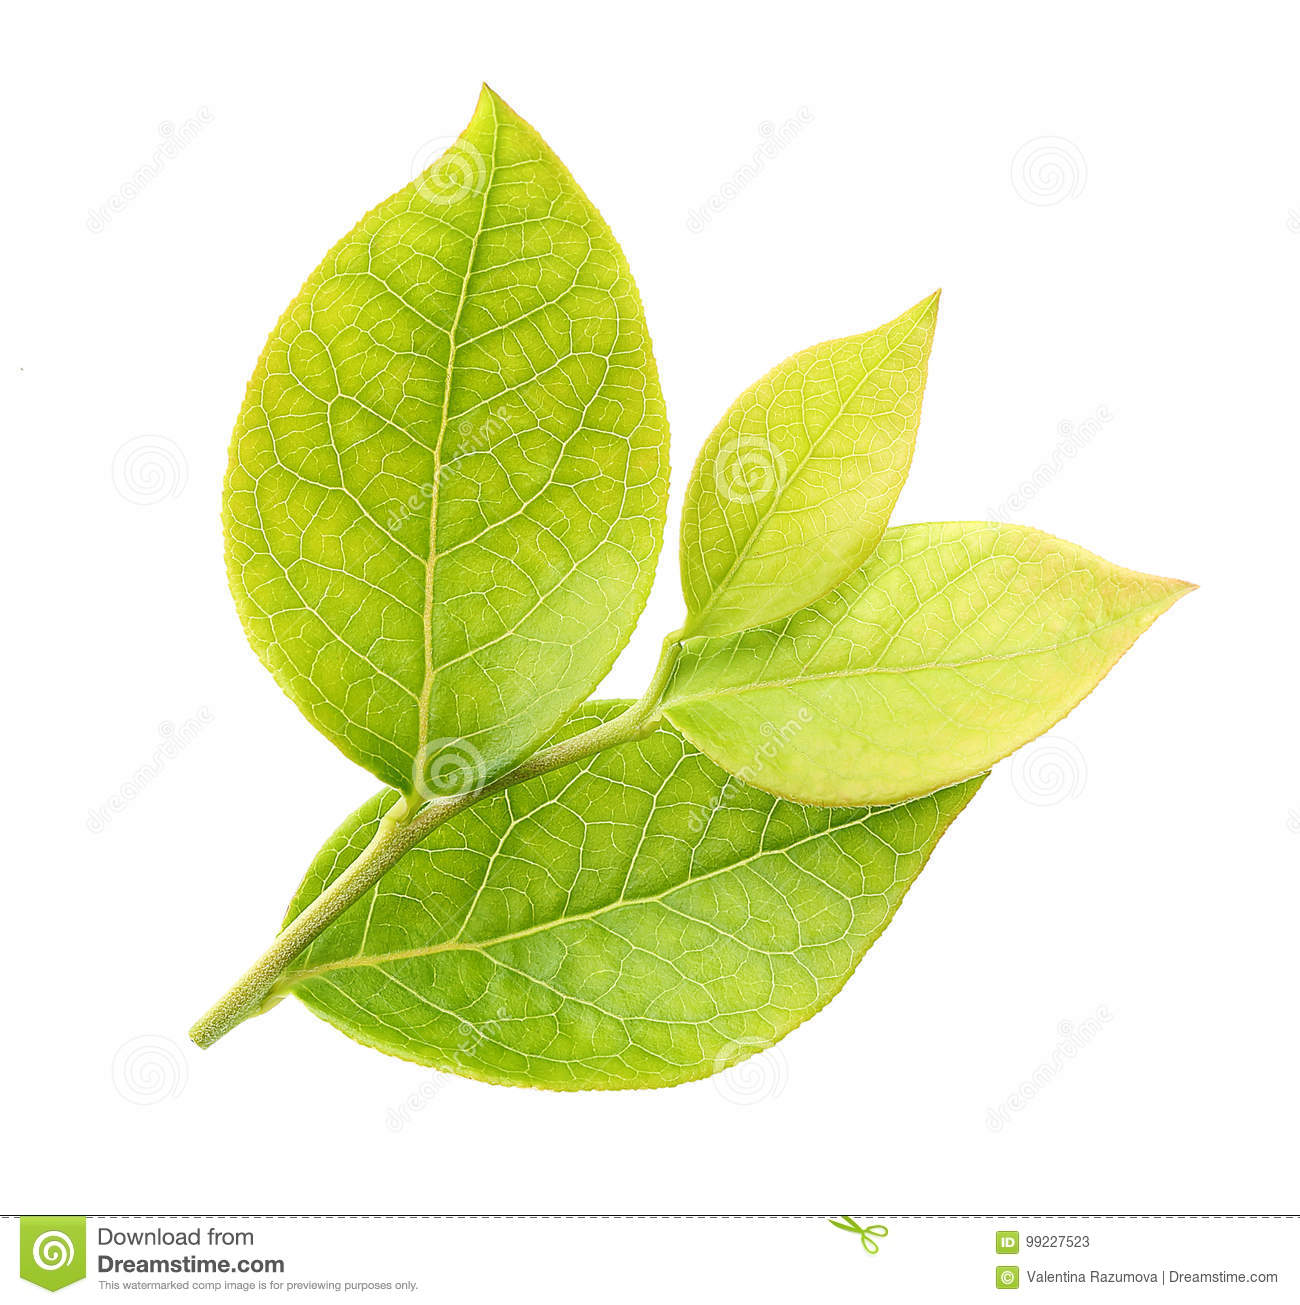
Labels: Blueberry leaf, Blueberry leaf, Blueberry leaf